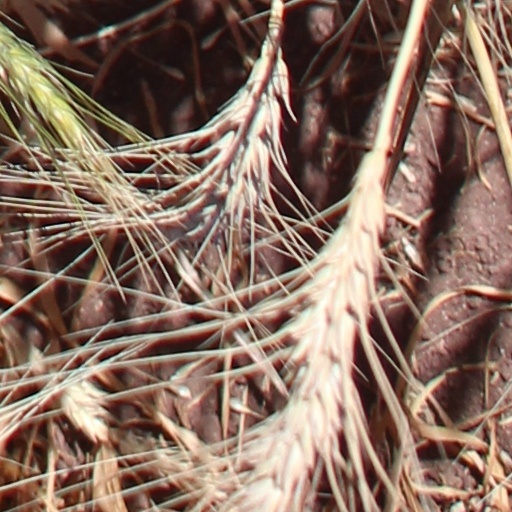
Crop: wheat